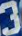
Number: 3